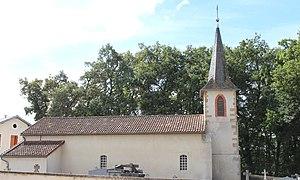
Église Saint-Michel de Villemur (Hautes-Pyrénées)
La liste des églises des Hautes-Pyrénées recense de manière exhaustive les églises situées dans le département français des Hautes-Pyrénées.
Villemur est une commune française située dans le département des Hautes-Pyrénées, en région Occitanie.